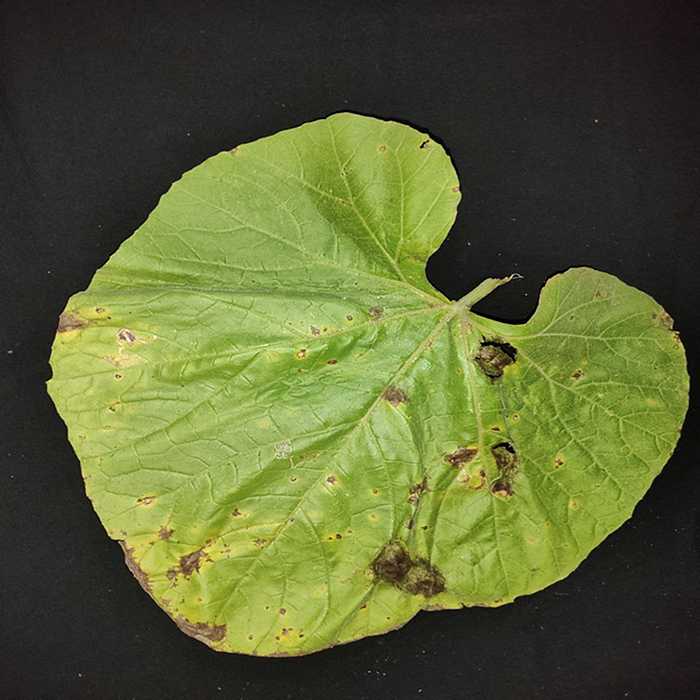
Plant: Bottle gourd
Label: Downey mildew